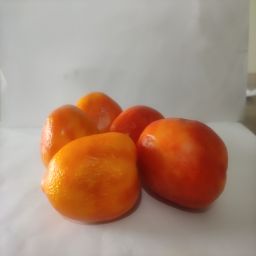
Crop: Tomato
Quality: Ripe